Robert F. Kennedy

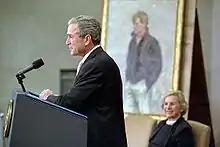
President George W. Bush dedicates the Justice Department building in Robert Kennedy's honor as his widow Ethel Kennedy looks on, .

His opponent, Republican incumbent Kenneth Keating, attempted to portray Kennedy as an arrogant "carpetbagger" since he did not reside in the state and was not registered to vote there. Kennedy was a legal resident of Massachusetts, and, under New York law, was not eligible to vote in the election. His wife Ethel made light of the criticism by suggesting this slogan: "There is only so much you can do for Massachusetts." Kennedy charged Keating with having "not done much of anything constructive" despite his presence in Congress during a September 8 press conference. During the campaign, Kennedy was frequently met by large crowds where he encountered multitudes of hecklers carrying signs that read: and . In the end, New York voters ignored the carpetbagging issue and Kennedy won the November election with a comfortable 700,000 vote margin, helped in part by Johnson's huge 2½ million vote victory margin in the state. With his victory, Robert and Ted Kennedy became the first brothers since Dwight and Theodore Foster to serve simultaneously in the U.S. Senate. Frequent appearances during this campaign period would help Kennedy refine his style, and he would give more than 300 speeches throughout his time in the Senate.